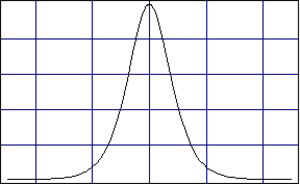
Soliton pour l'équation KdV"